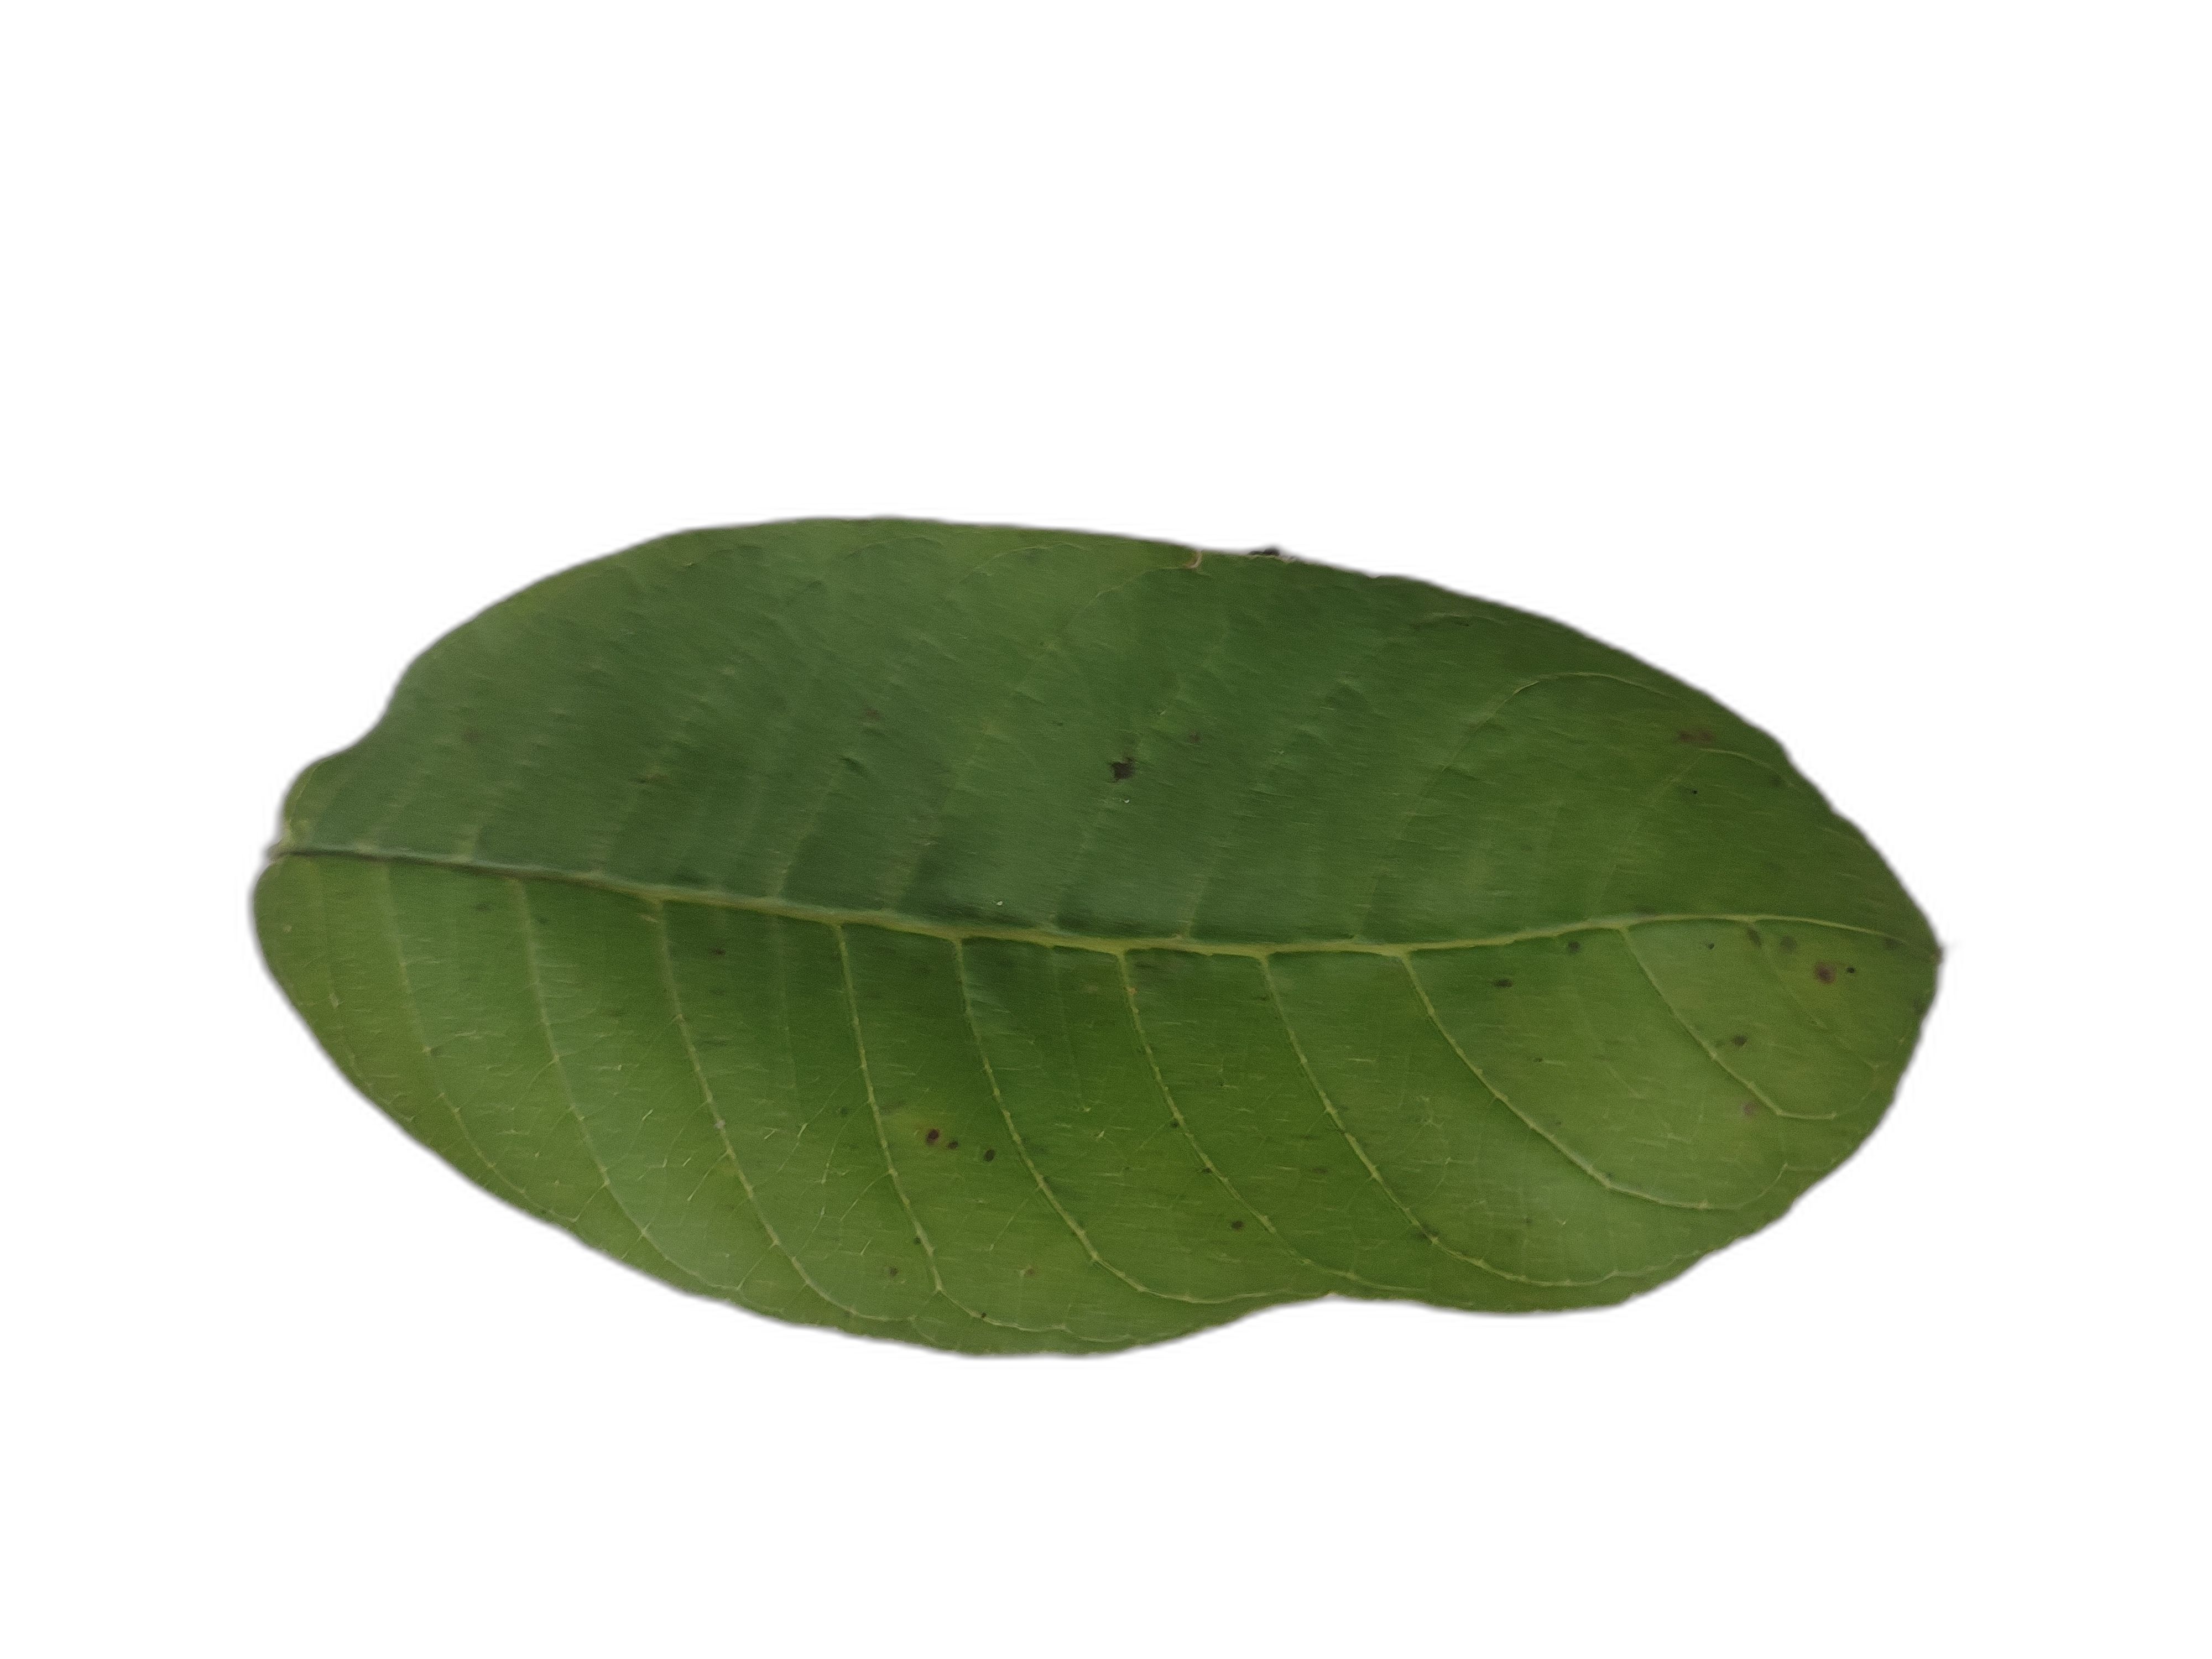
Plant part: leaf
Disease: Healthy